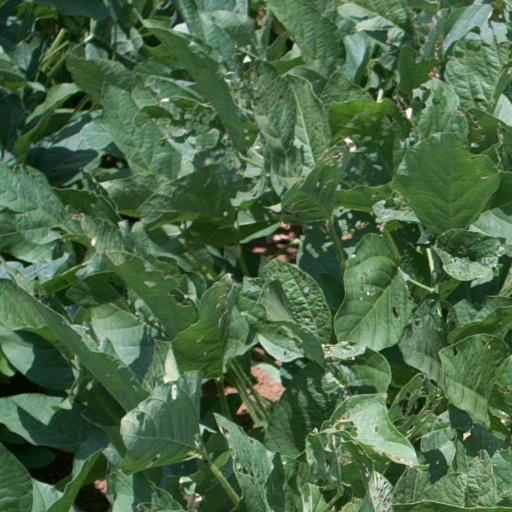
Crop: soybean